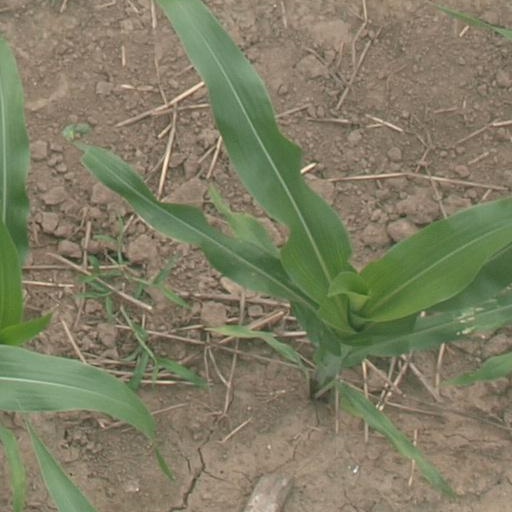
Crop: maize; corn